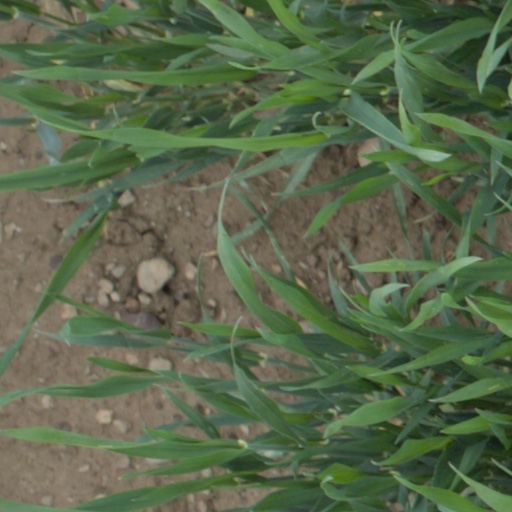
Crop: wheat